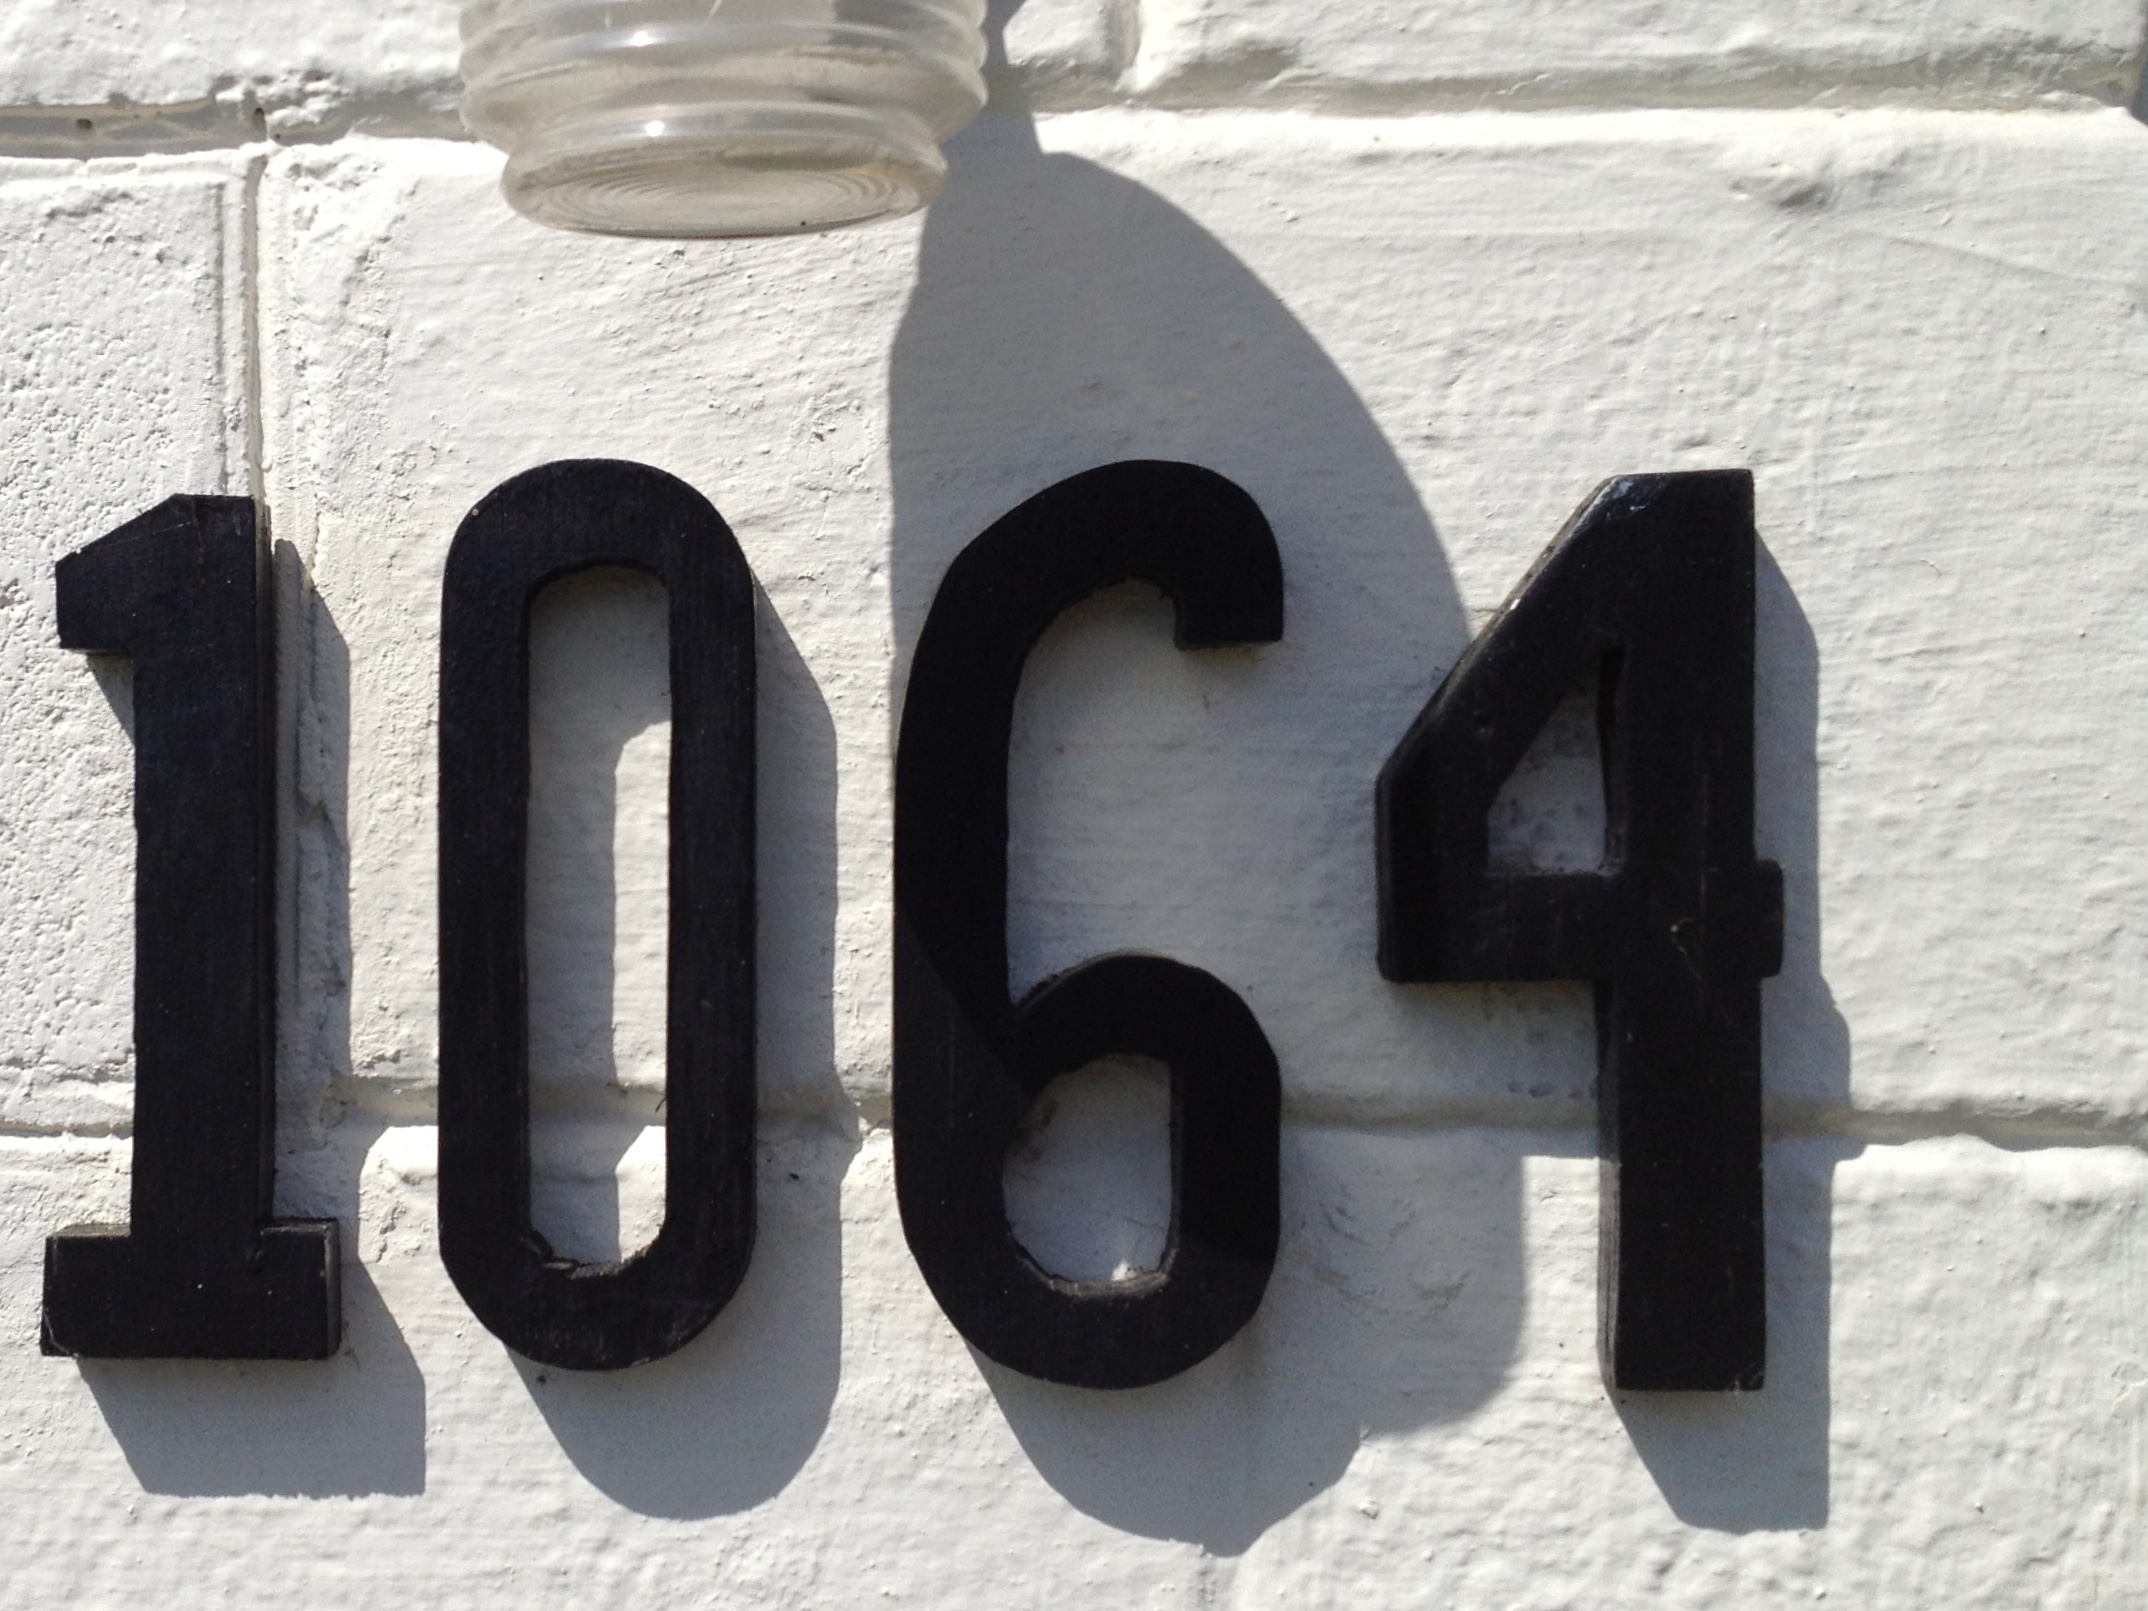
number, symbol, lighting, font, sculpture, art, iron, ds106, 106, house numbering